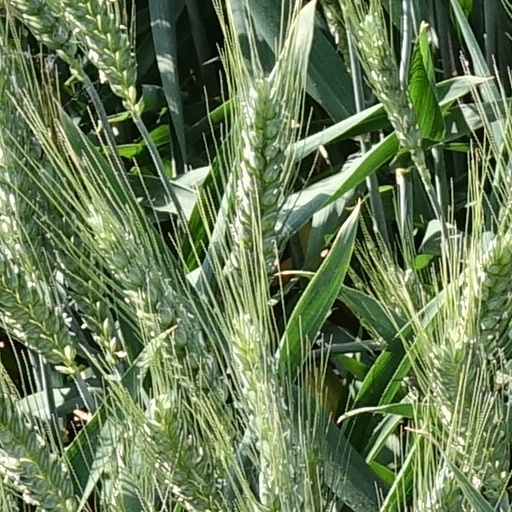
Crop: wheat